1904 Michigan Wolverines football team

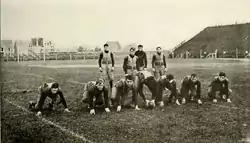
1904 Michigan football team

Michigan opened the 1904 college football season on October 1 with a 33–0 win over Cleveland's Case School of Applied Science. The game was played in 20-minute halves, and the Wolverines scored 22 points in the first half. Numerous substitutions were made at half-time, and the backup players added 11 points in the second half. Fullback Frank Longman scored three touchdowns in the game, and Willie Heston, Walter Rheinschild, and Joe Curtis scored one touchdown each. Tom Hammond converted three extra point kicks. Heston's touchdown came on a 75-yard run. Case managed only one first down in the game.